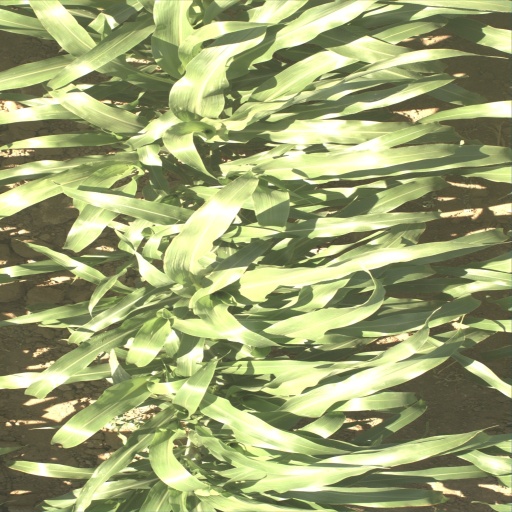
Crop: sorghum